Len Ludbrooke

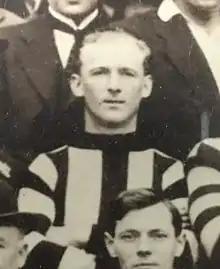
Ludbrooke during his Collingwood career

Leonard Cecil Ludbrooke (9 November 1894 – 4 July 1968) was an Australian rules footballer who played with Collingwood in the Victorian Football League (VFL).